Downtown Churches Historic District

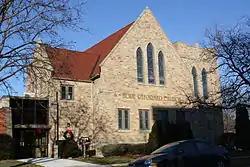
Hope Reformed Church in the historic district

The Downtown Churches Historic District is a historic district in downtown Sheboygan, Wisconsin consisting of four churches and five other buildings associated with the churches. The four churches which comprise the district are Grace Episcopal Church, built in the High Victorian Gothic style in 1871; First Methodist Episcopal Church, built in 1929–30 in the Late Gothic style; Hope Reformed Church, built in 1937 in the Late Gothic style; and St. Martin Lutheran Church, built in 1968 in a contemporary style. The churches serve as historical examples of a century's worth of religious architecture spanning four different faiths and a variety of styles. In addition, the first Boy Scout troop in Wisconsin was founded in Grace Episcopal Church in 1911. The district was added to the National Register of Historic Places on March 1, 2010.